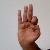
The image shows a hand gesture representing the letter 'F' in Indian Sign Language.